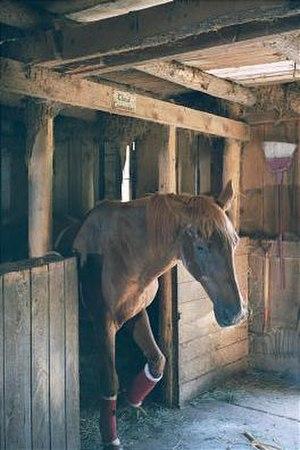
Les bandes, ou flanelles, sont des équipements du cheval qui permettent d'en protéger les membres.